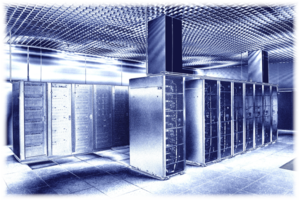
Le projet Blue Brain a pour objectif de créer un cerveau synthétique par processus de rétroingénierie. Fondé en mai 2005 à l'École polytechnique fédérale de Lausanne en Suisse, ce projet étudie l'architecture et les principes fonctionnels du cerveau. Il a été étendu, en 2013, au Human Brain Project, également dirigé par Henry Markram, mais financé principalement par l'UE. Blue Brain a fondé « Simulation Neuroscience ».